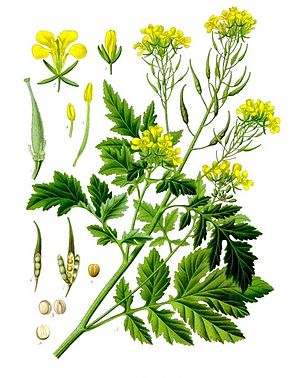
Gul sennep
Gul sennep er en 50-80 cm høj urt, der i Danmark er en almindelig kulturplante.